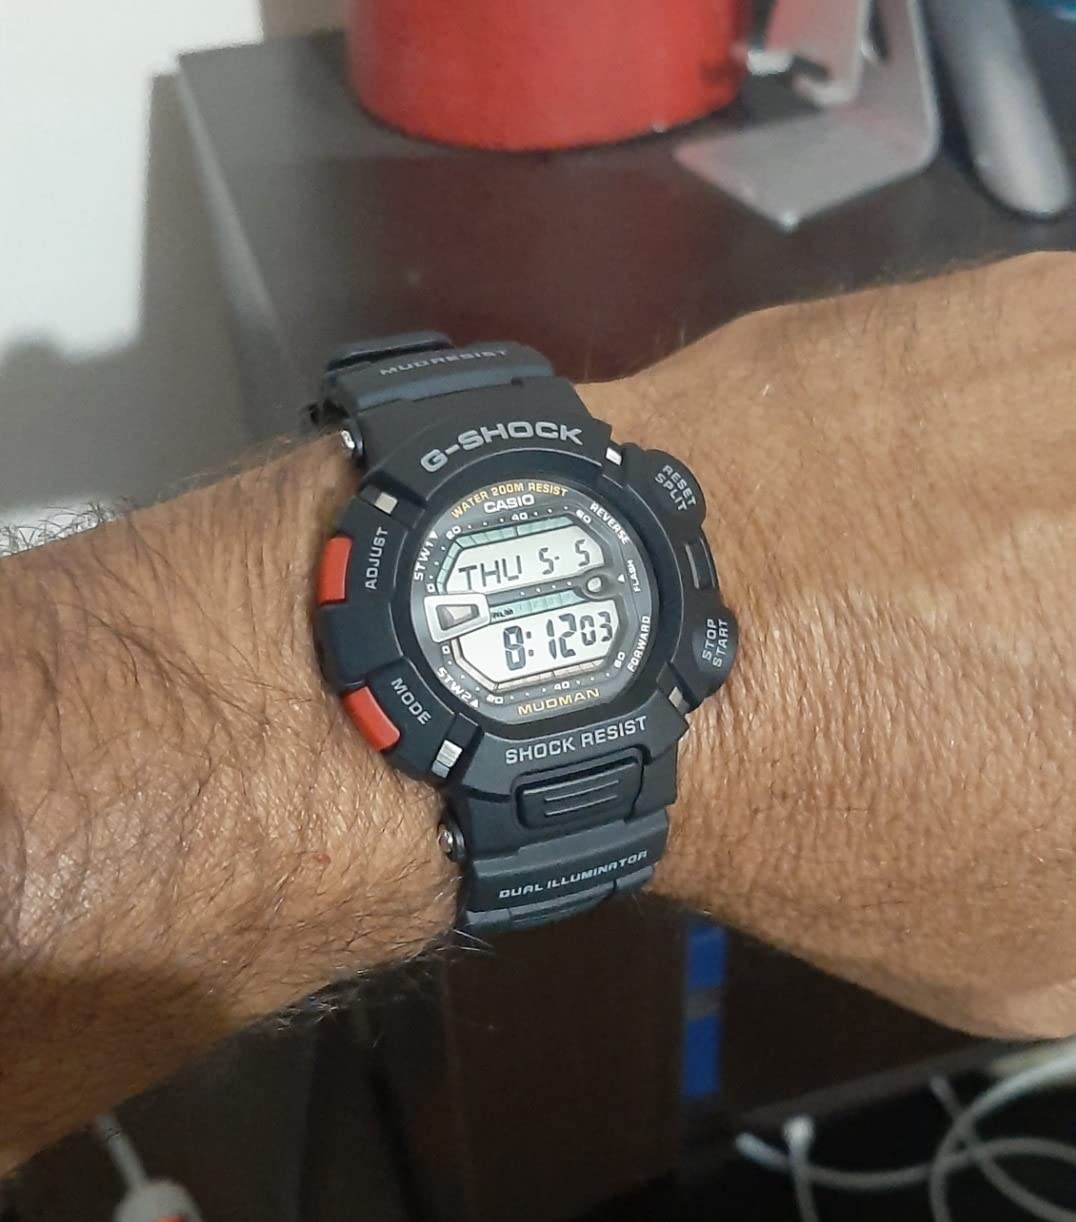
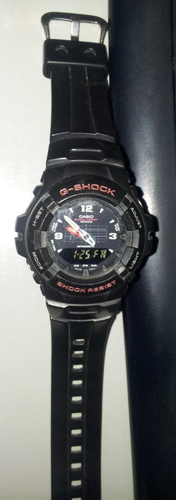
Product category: accessories_watch
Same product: no